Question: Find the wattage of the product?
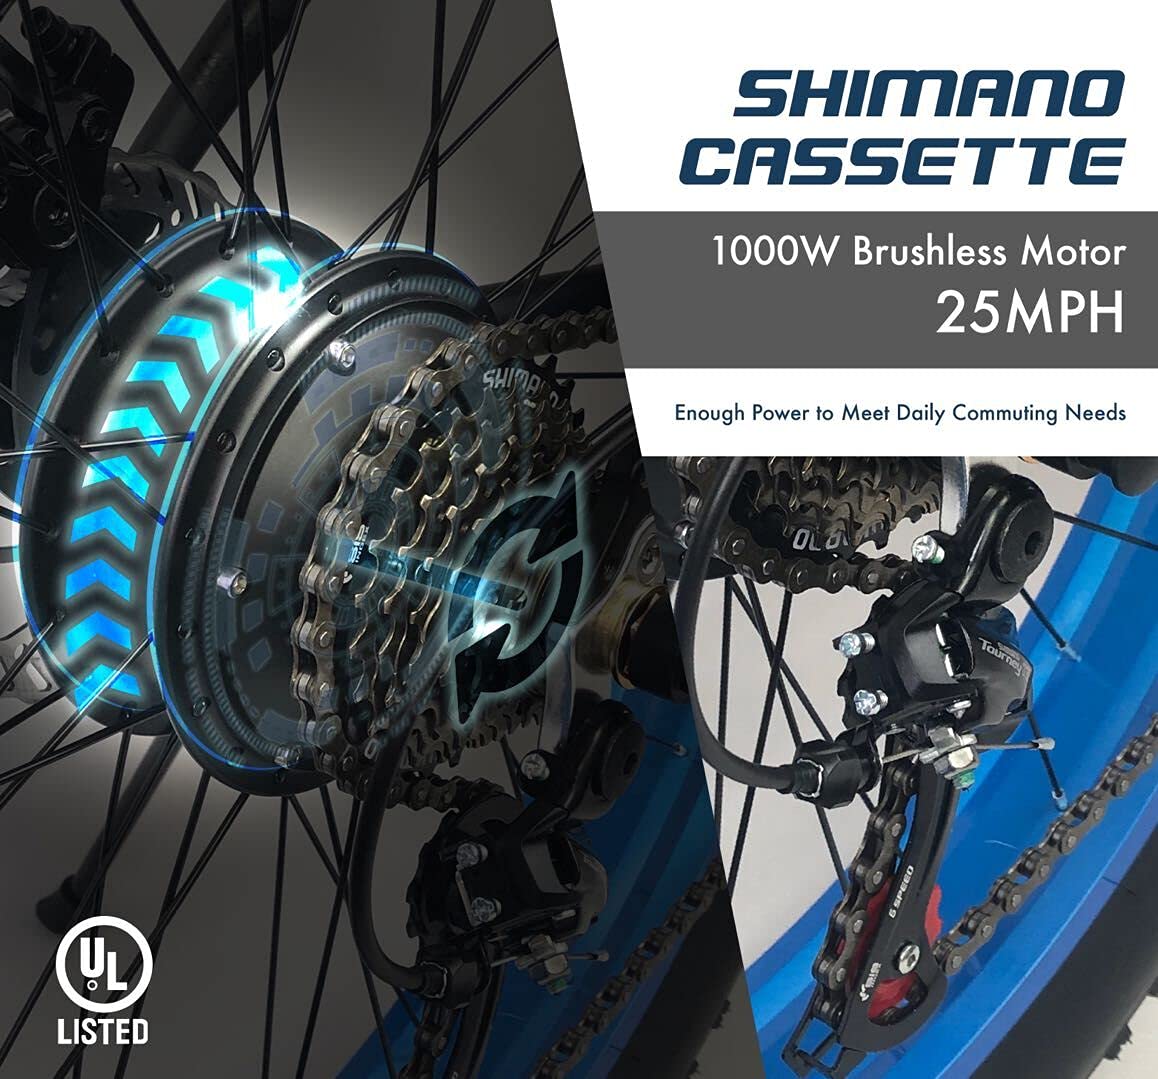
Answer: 1000.0 watt